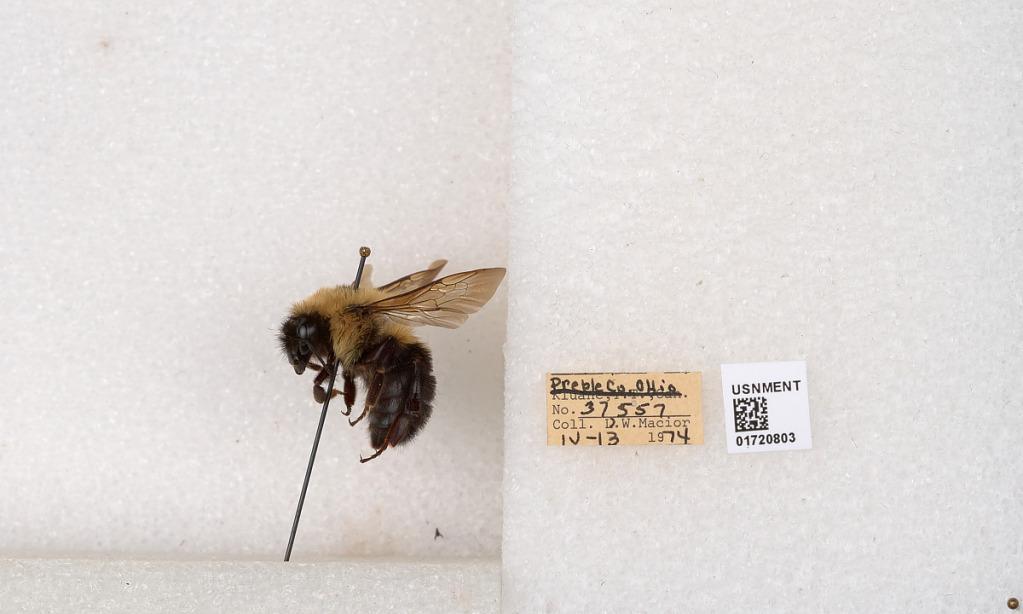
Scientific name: Bombus bimaculatus Cresson
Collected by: L. Macior
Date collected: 1974-4-13
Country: United States
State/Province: Ohio
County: Preble
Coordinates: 39.7416, -84.648